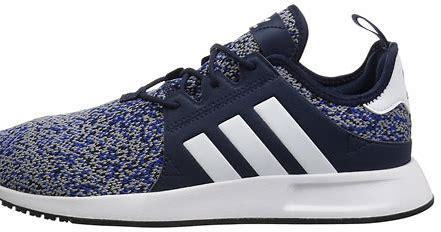
Brand: Adidas
Model: _plr